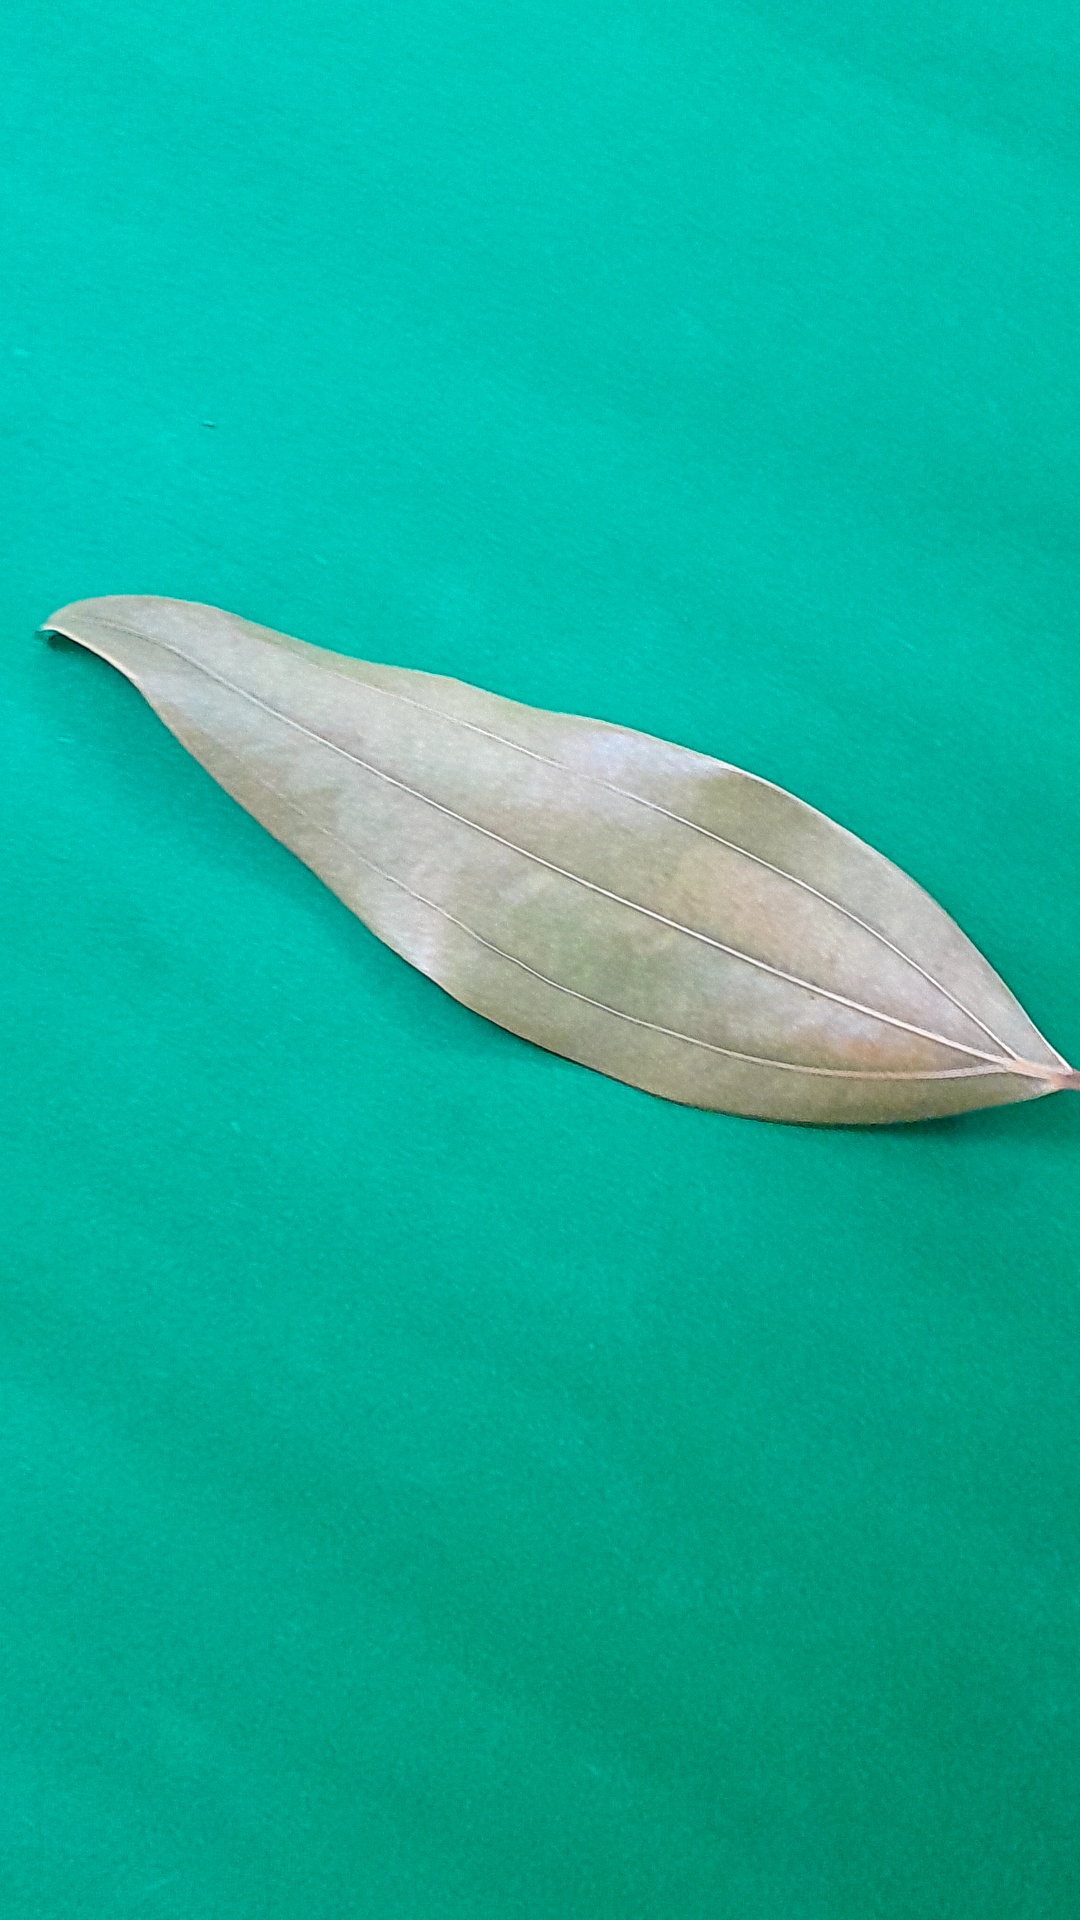
Label: Dry Leaf